Robert S. Kennemore

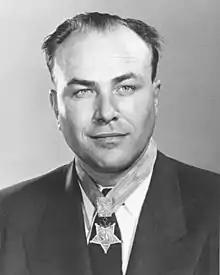

Robert Sidney Kennemore (June 21, 1920 – April 26, 1989), of Greenville, South Carolina, earned the Medal of Honor during the bitter Chosin Reservoir campaign of November 1950, when he deliberately covered an enemy grenade with his foot to keep his men from being wounded or killed. Staff Sergeant Kennemore, who lost both of his legs through his unselfish sacrifice, was the 23rd Marine to receive his nation's highest award for heroism in Korea. The medal was presented to him by President Harry S. Truman during ceremonies at the White House on November 24, 1952.